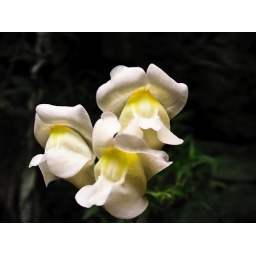
A single Snapdragon plant growing out of a wall in a park in Edinburgh Scotland